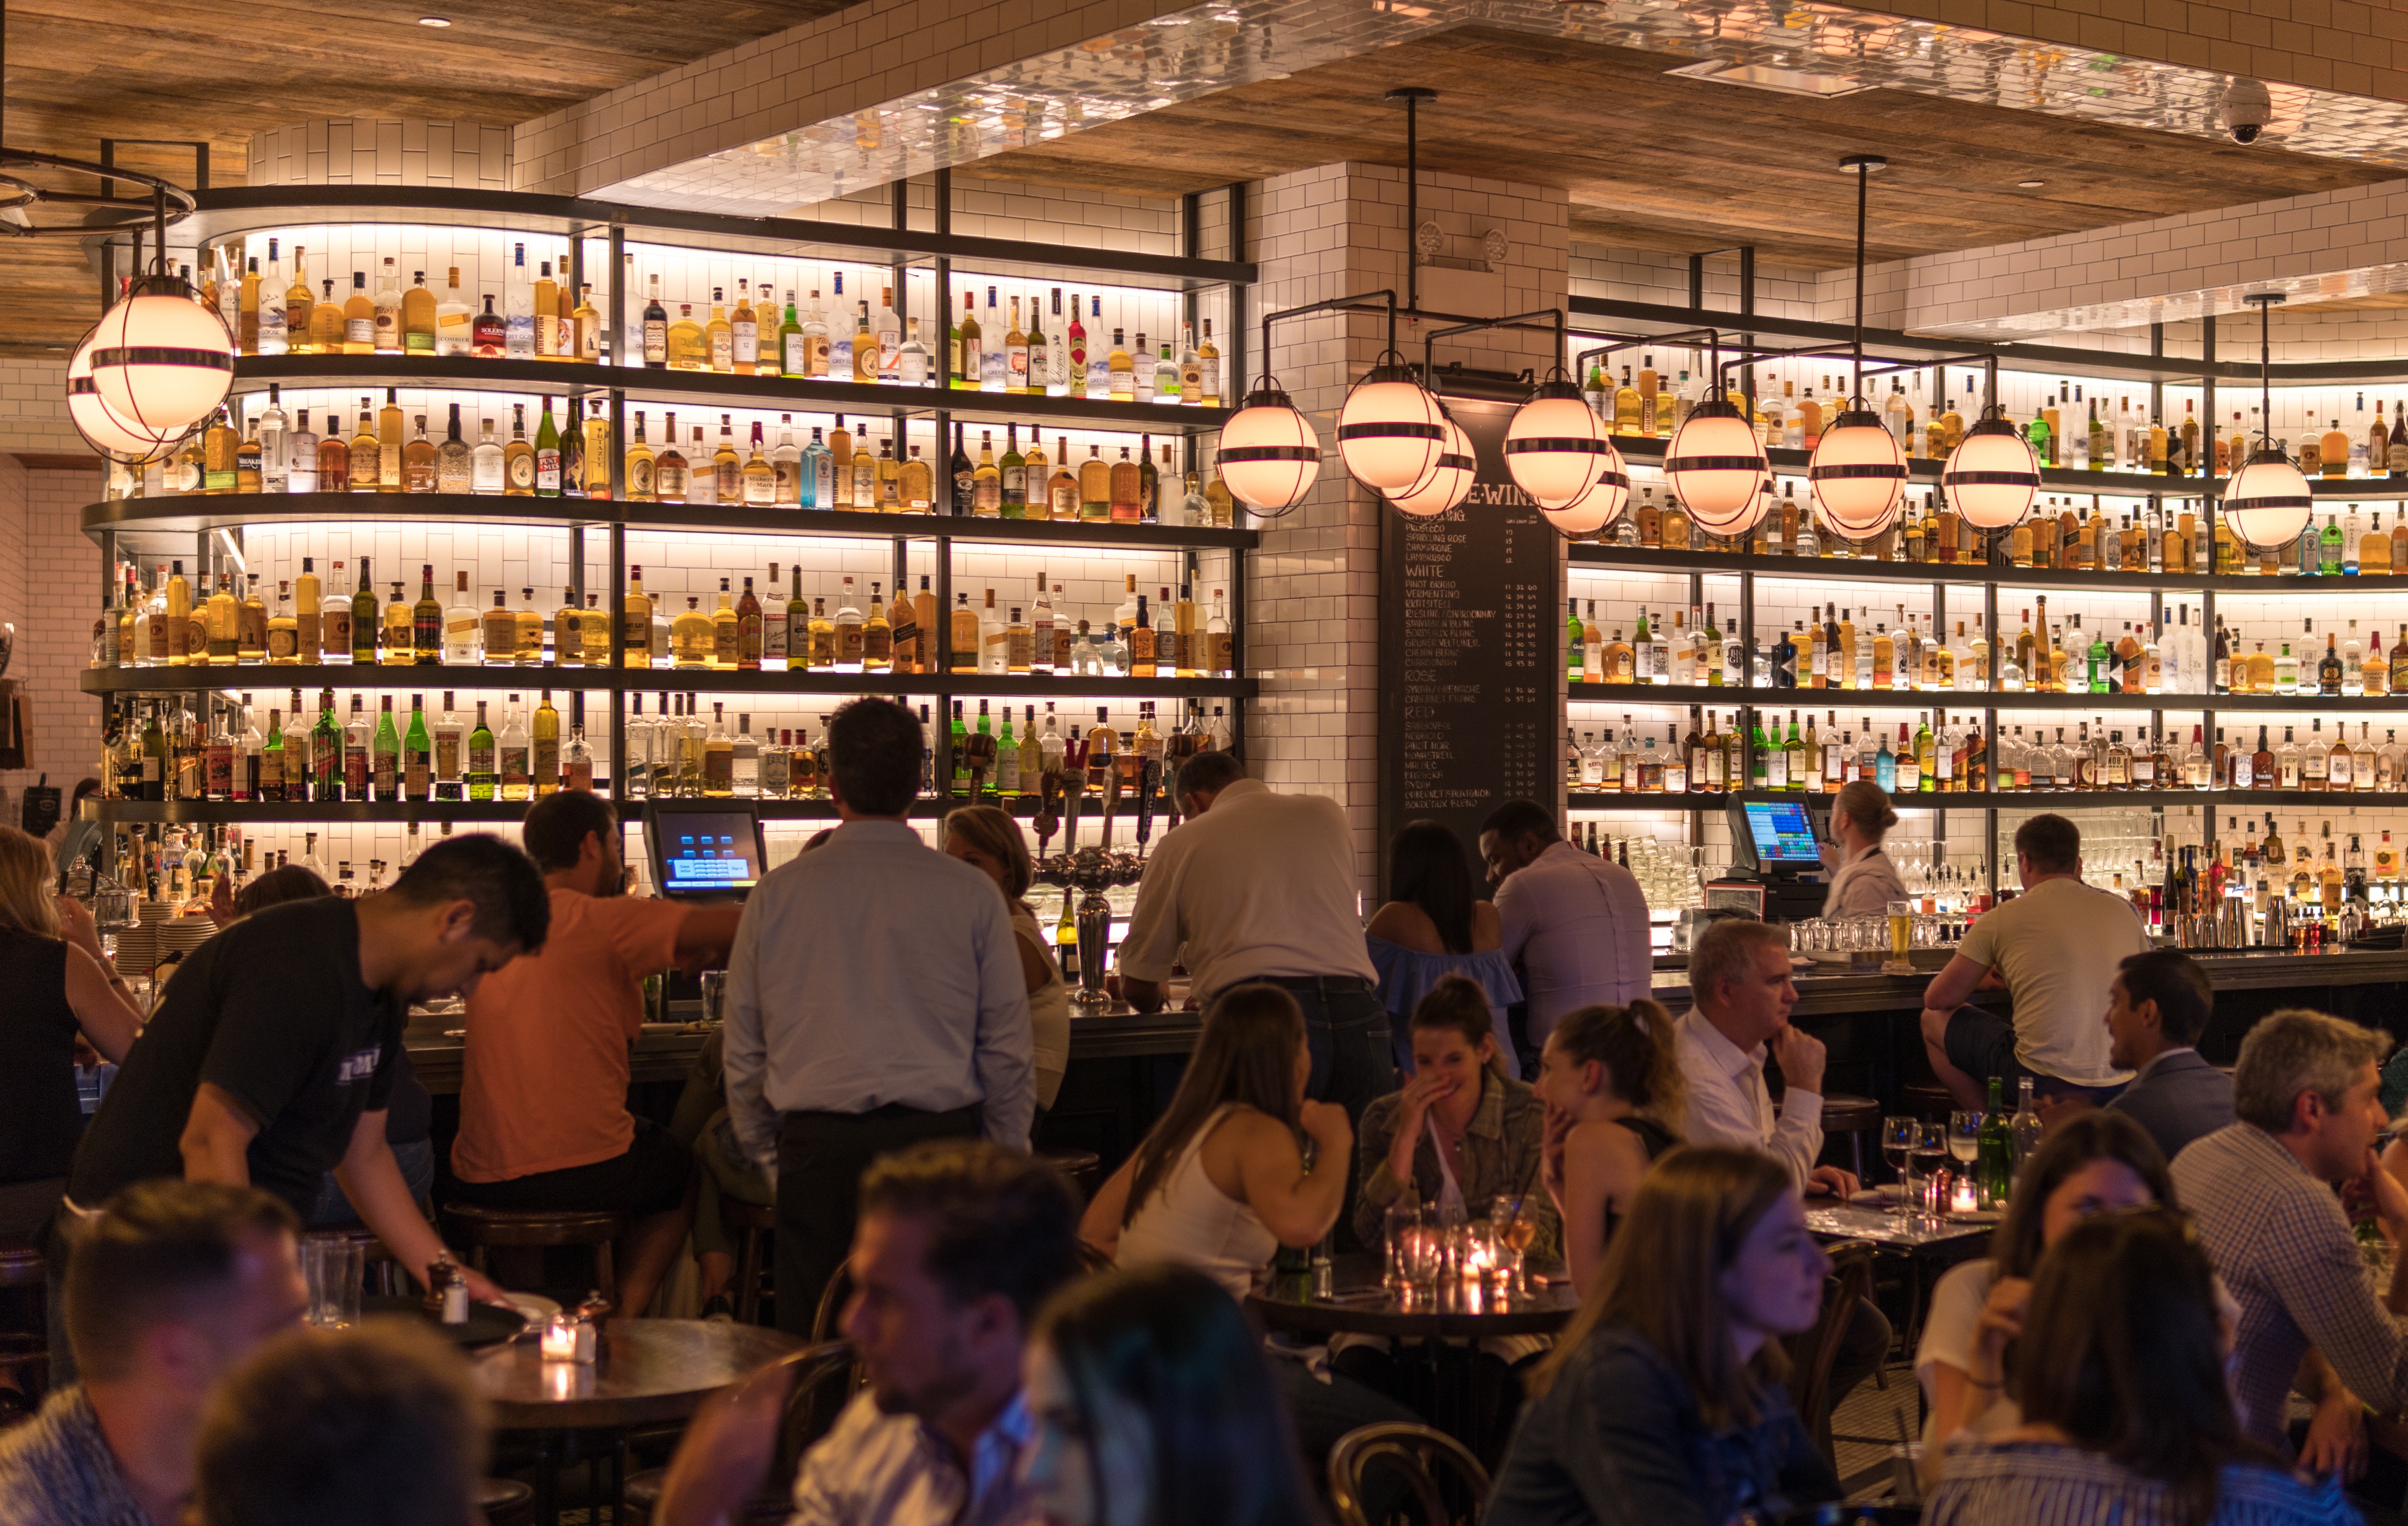
building, bar, alcohol, distilled beverage, customer, liqueur, liquor store, drink, wine, retail, tavern, restaurant